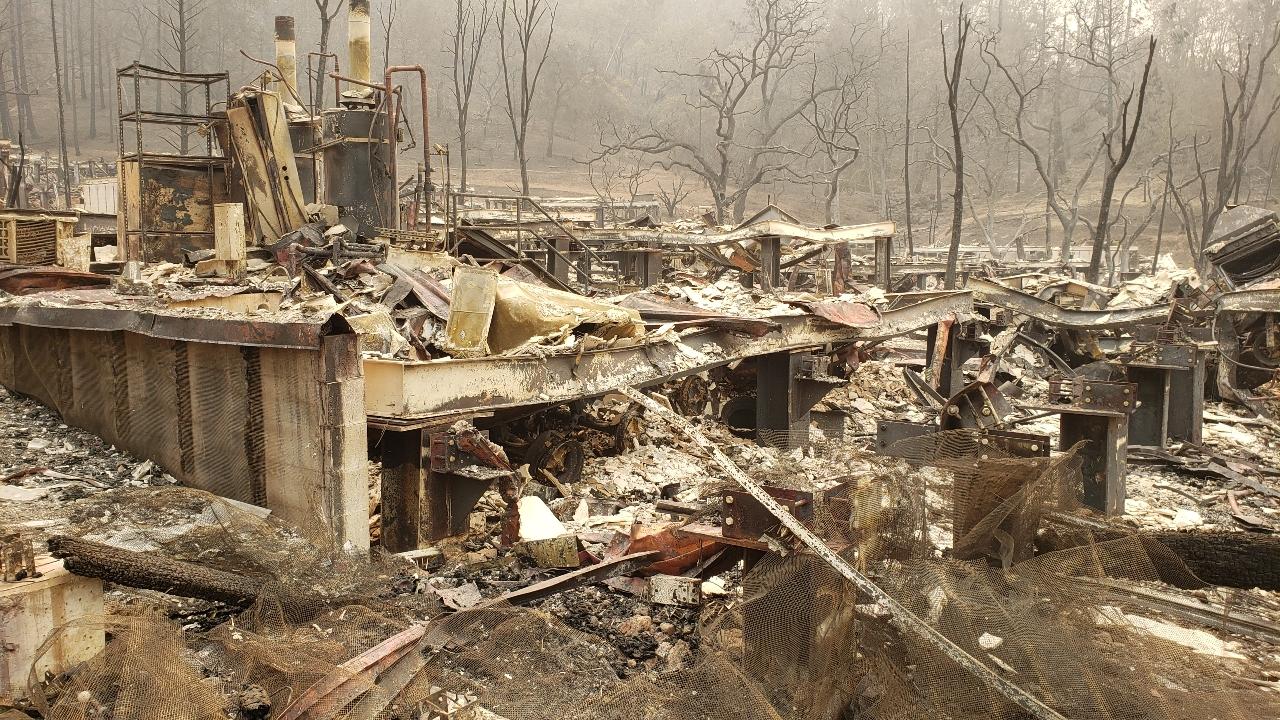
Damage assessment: destroyed